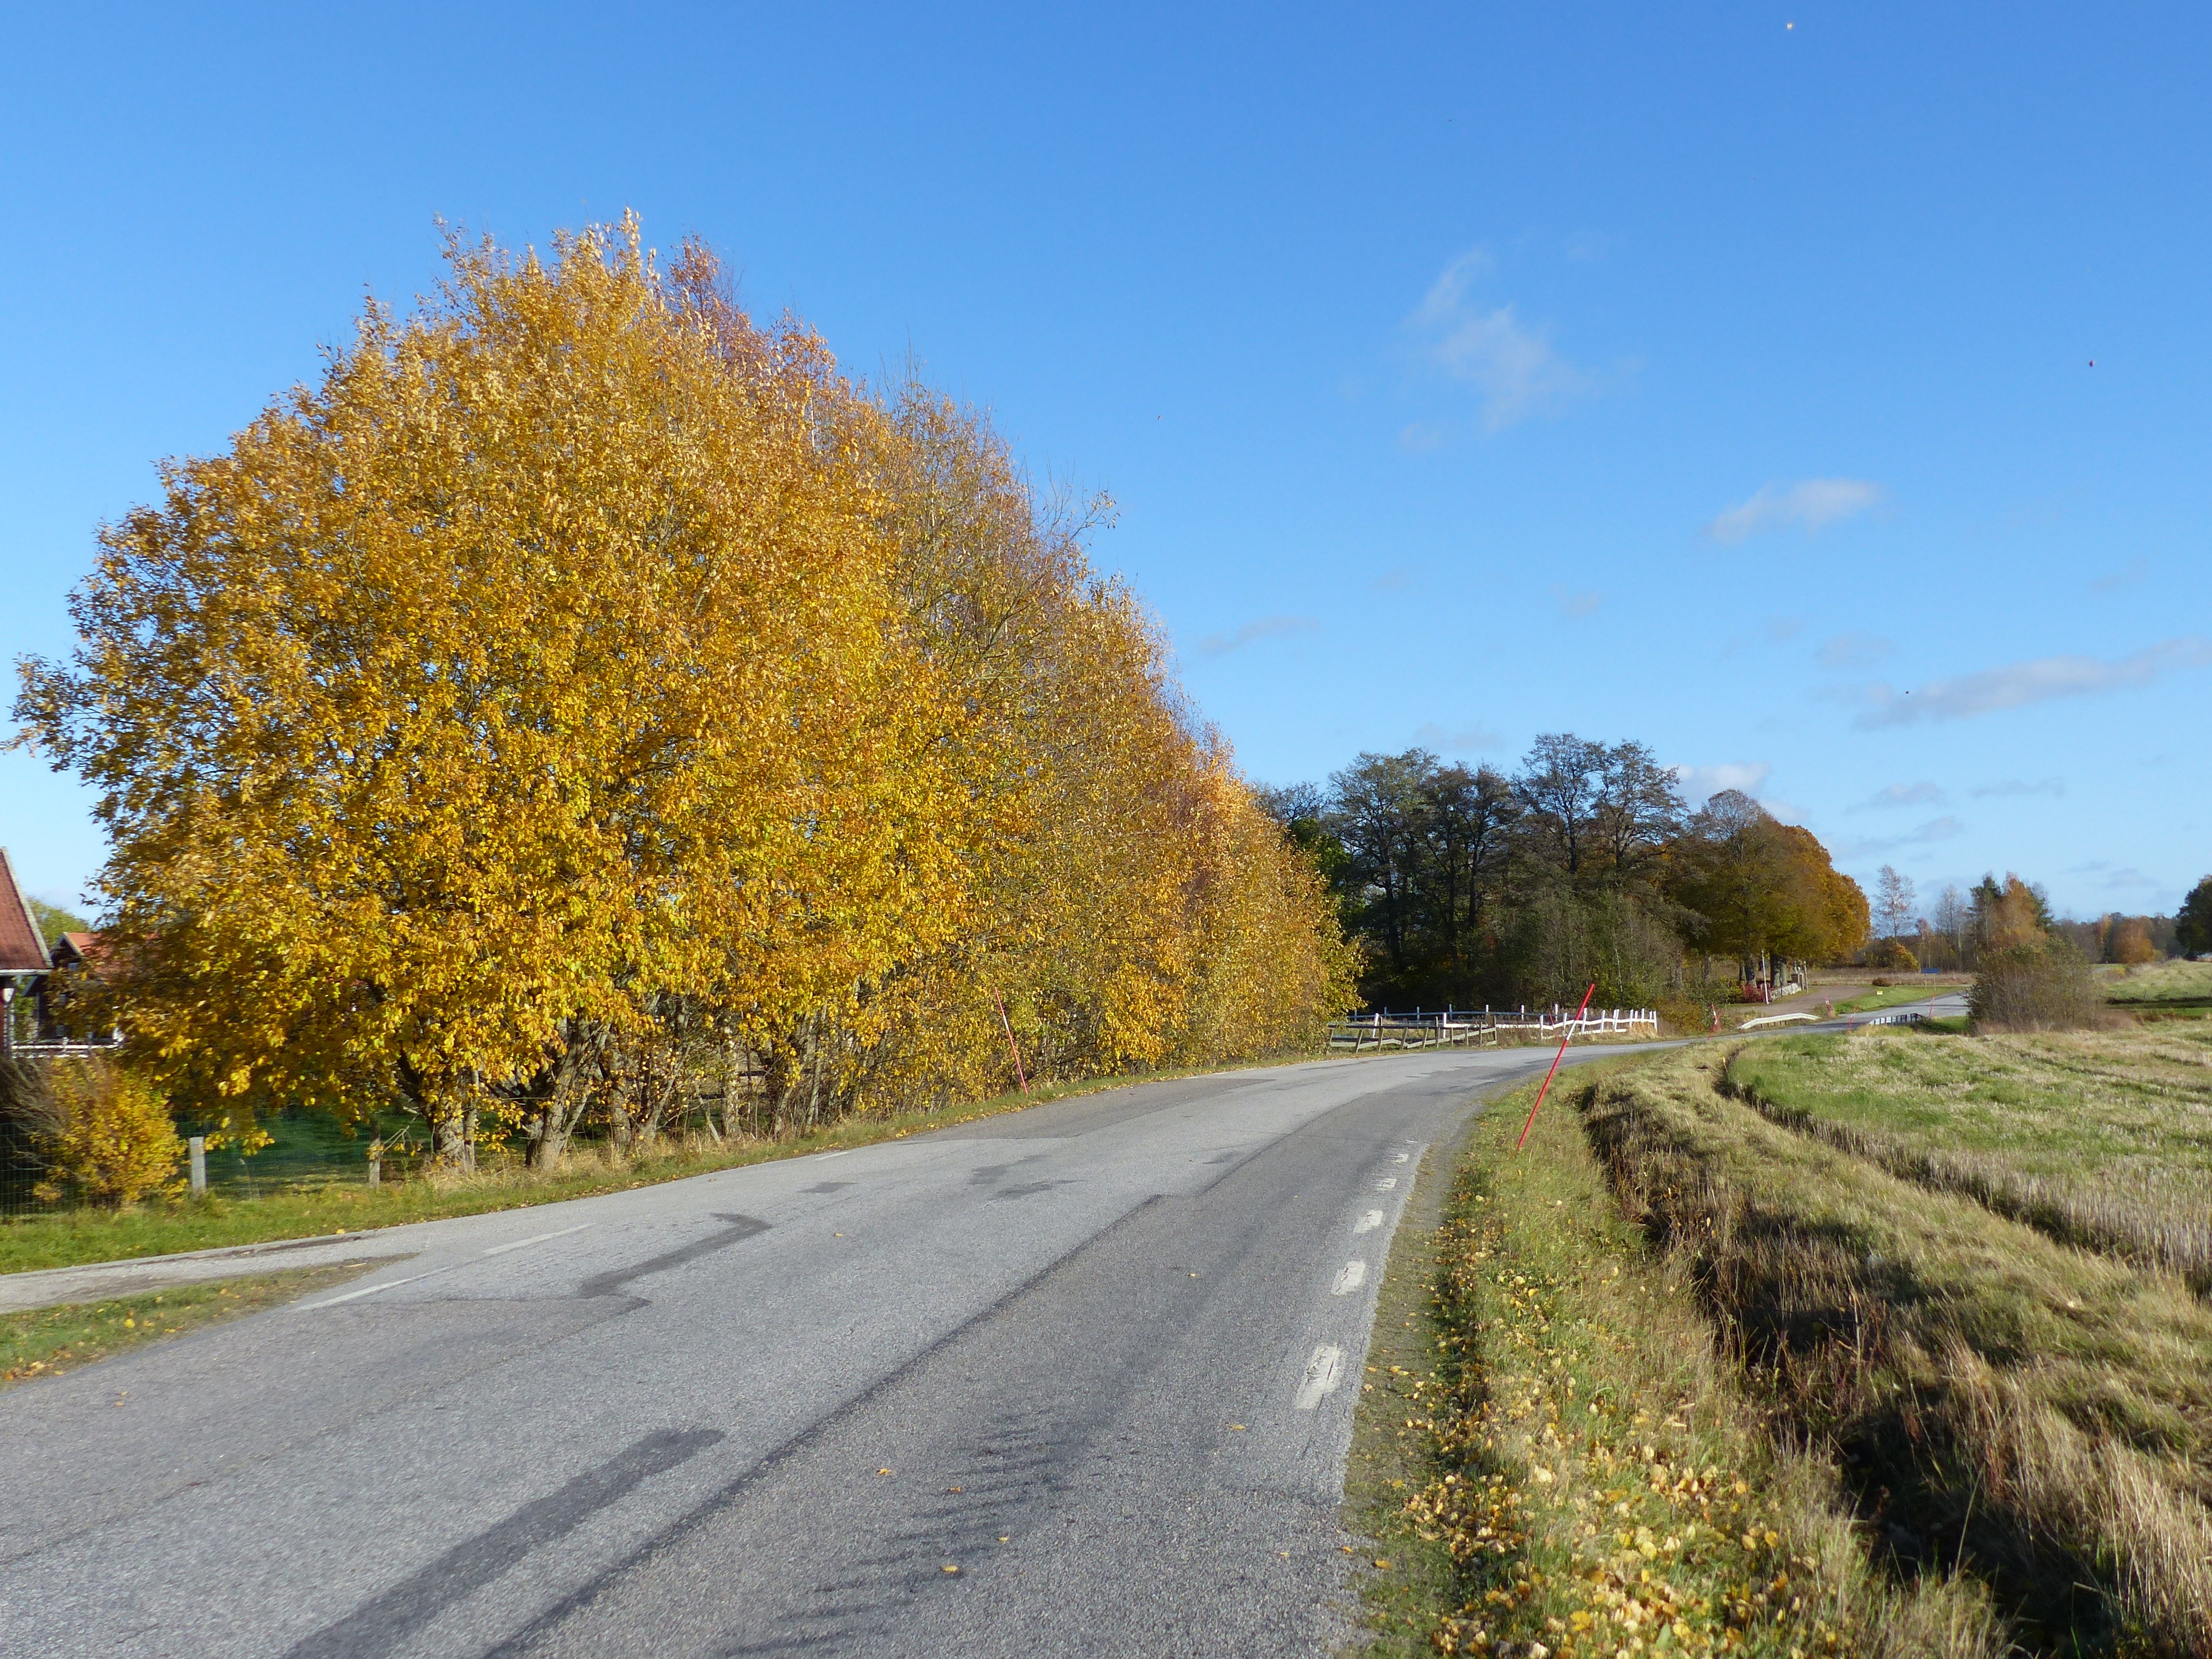
landscape, tree, nature, plant, sky, road, field, meadow, prairie, countryside, leaf, flower, highway, asphalt, dirt road, autumn, season, waterway, colors, infrastructure, shrub, ecosystem, rural area, birch trees, grass family, woody plant